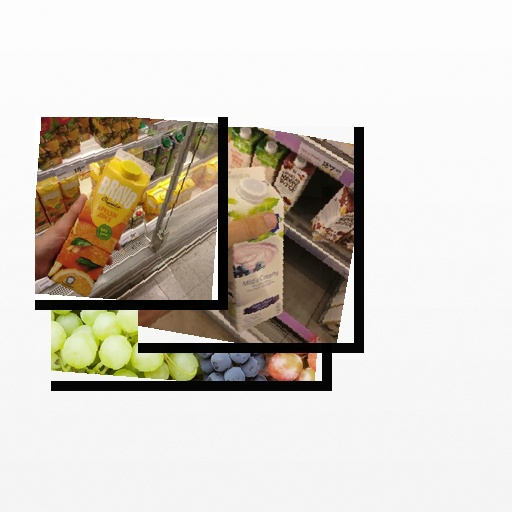
Food items: orange_juice, grapes, blueberry_soy_yogurt